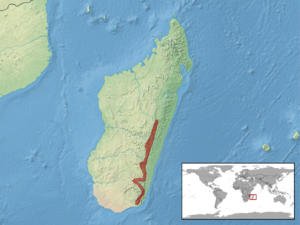
Calumma oshaughnessyi est une espèce de sauriens de la famille des Chamaeleonidae.